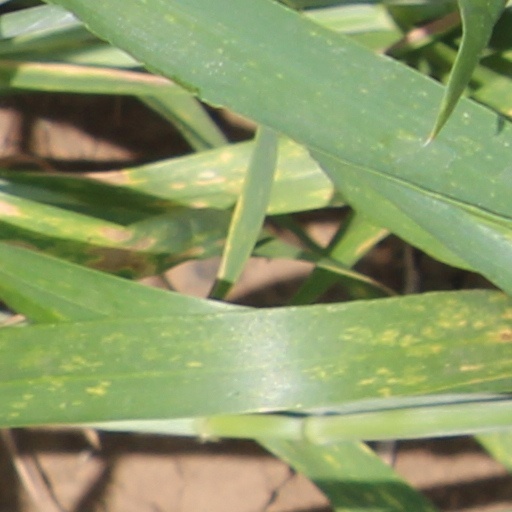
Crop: wheat